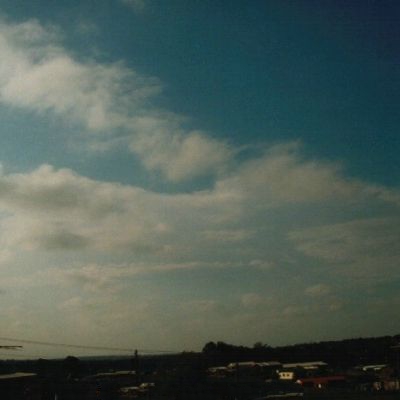
Cloud type: Stratus (St)